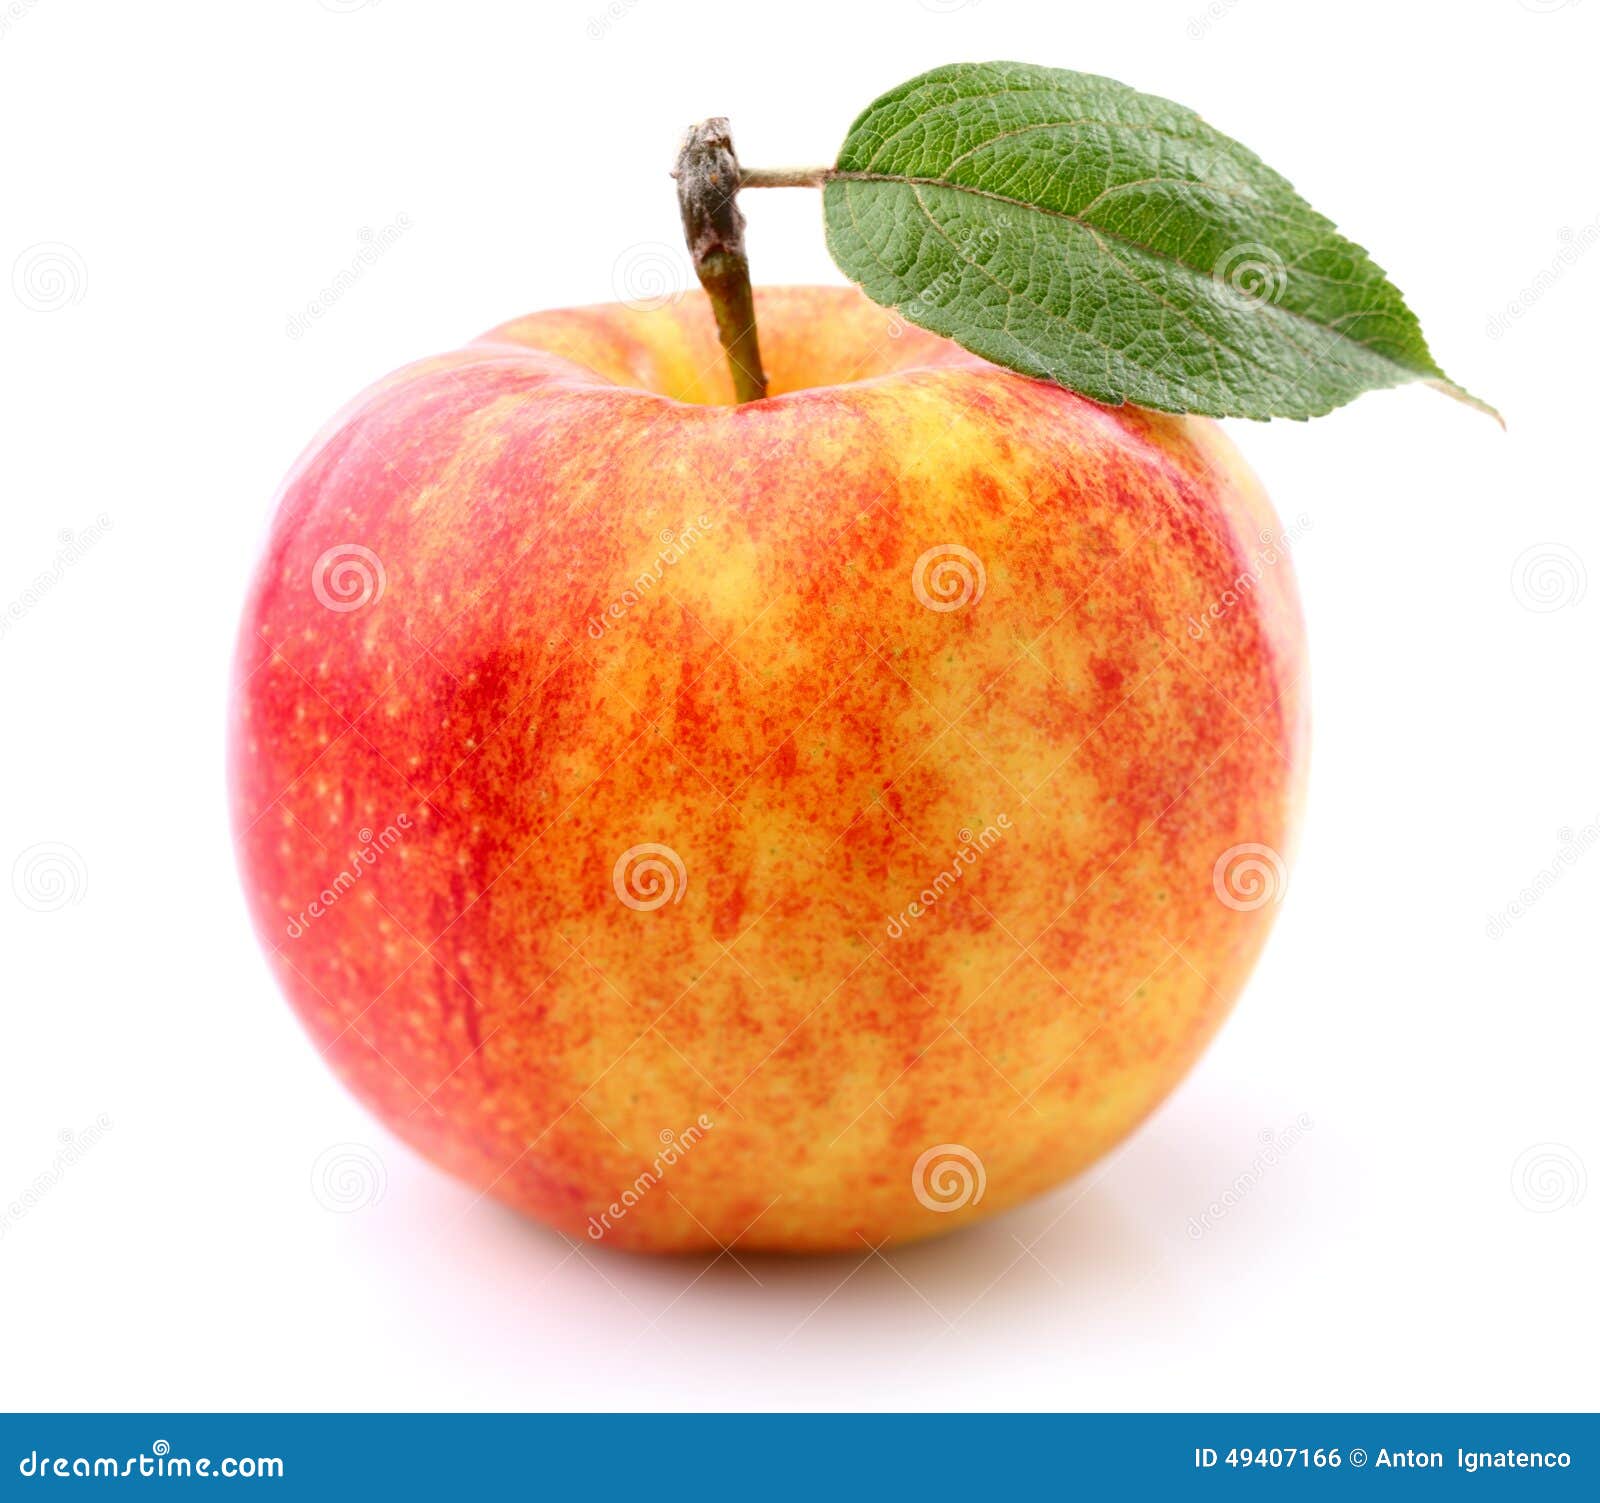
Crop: apple
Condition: healthy